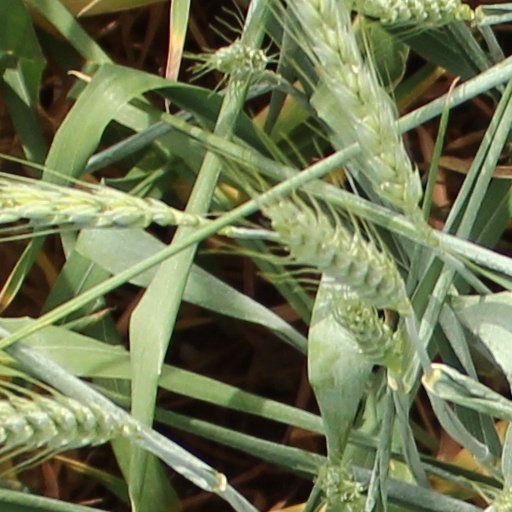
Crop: wheat